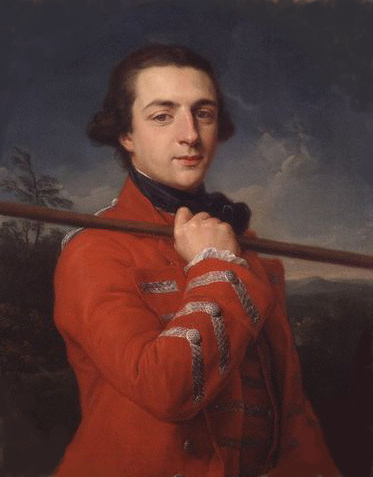
ออกัสตัส ฟิทซ์รอย ดยุกที่ 3 แห่งกราฟตัน

|honorific-prefix = :en:His Grace|ฮิสเกรซ
|name=ดยุกแห่งกราฟตัน
|image=Grafton3.JPG
|imagesize=245px
|order =นายกรัฐมนตรีแห่งสหราชอาณาจักร|นายกรัฐมนตรีแห่งบริเตนใหญ่
|term_start =14 ตุลาคม 1768
|term_end =28 มกราคม 1770
|monarch =พระเจ้าจอร์จที่ 3 แห่งสหราชอาณาจักร|พระเจ้าจอร์จที่ 3
|predecessor =วิลเลียม พิตต์ เอิร์ลแห่งแชแทม|เอิร์ลแห่งแชทแฮม
|successor =เฟรเดอริก นอร์ท เอิร์ลที่ 2 แห่งกิลฟอร์ด|ลอร์ดนอร์ท
|death_place =ซัฟฟอล์ก, อังกฤษ
|party=พรรควิก
|signature =Augustus FitzRoy, 3rd Duke of Grafton Signature.svg
ออกัสตัส ฟิทซ์รอย ดยุกที่ 3 แห่งกราฟตัน () หรือฐานันดรเดิมคือ เอิร์ลแห่งอุสตัน (ค.ศ. 1747 ถึง 1757) เป็นนักการเมืองและรัฐบุรุษชาวอังกฤษ ดำรงตำแหน่งเป็นนายกรัฐมนตรีแห่งบริเตนใหญ่คนที่ 10 ซึ่งเริ่มดำรงตำแหน่งในปี 1763 ด้วยวัย 33 ปี ถือว่าเป็นนายกรัฐมนตรีที่มีอายุน้อยที่สุดที่เข้ารับตำแหน่ง แต่ภายหลังจากนั้นสิบห้าปี วิลเลียม พิตต์ ผู้เยาว์|วิลเลียม พิตต์ ก็เข้ารับตำแหน่งด้วยวัยที่น้อยกว่า ด้วยวัยเพียง 24 ปี ซึ่งในช่วงที่ดยุกแห่งกราฟตันเป็นนายกรัฐมนตรีนี้ ได้ทำสงครามย่อมๆกับฝรั่งเศสเพื่อแย่งชิงคอร์ซิกา นอกจากนี้เขายังเป็นผู้นำสภาขุนนางระหว่างปี 1766–1770
==แหล่งข้อมูลอื่น==
* The Third Duke of Grafton
* More about Augustus Henry Fitzroy, Duke of Grafton on the 10 Downing Street website.
*
หมวดหมู่:ขุนนางอังกฤษ
หมวดหมู่:นักการเมืองอังกฤษ
หมวดหมู่:นายกรัฐมนตรีบริเตนใหญ่
หมวดหมู่:บุคคลที่เกิดในปี พ.ศ. 2278
หมวดหมู่:บุคคลที่เสียชีวิตในปี พ.ศ. 2354